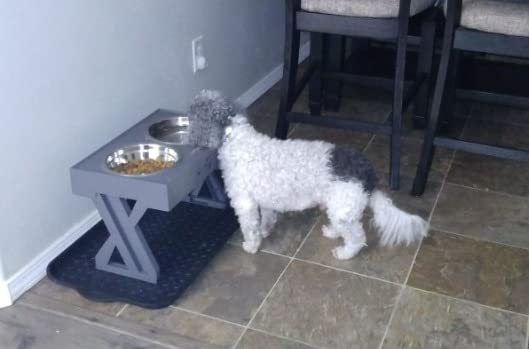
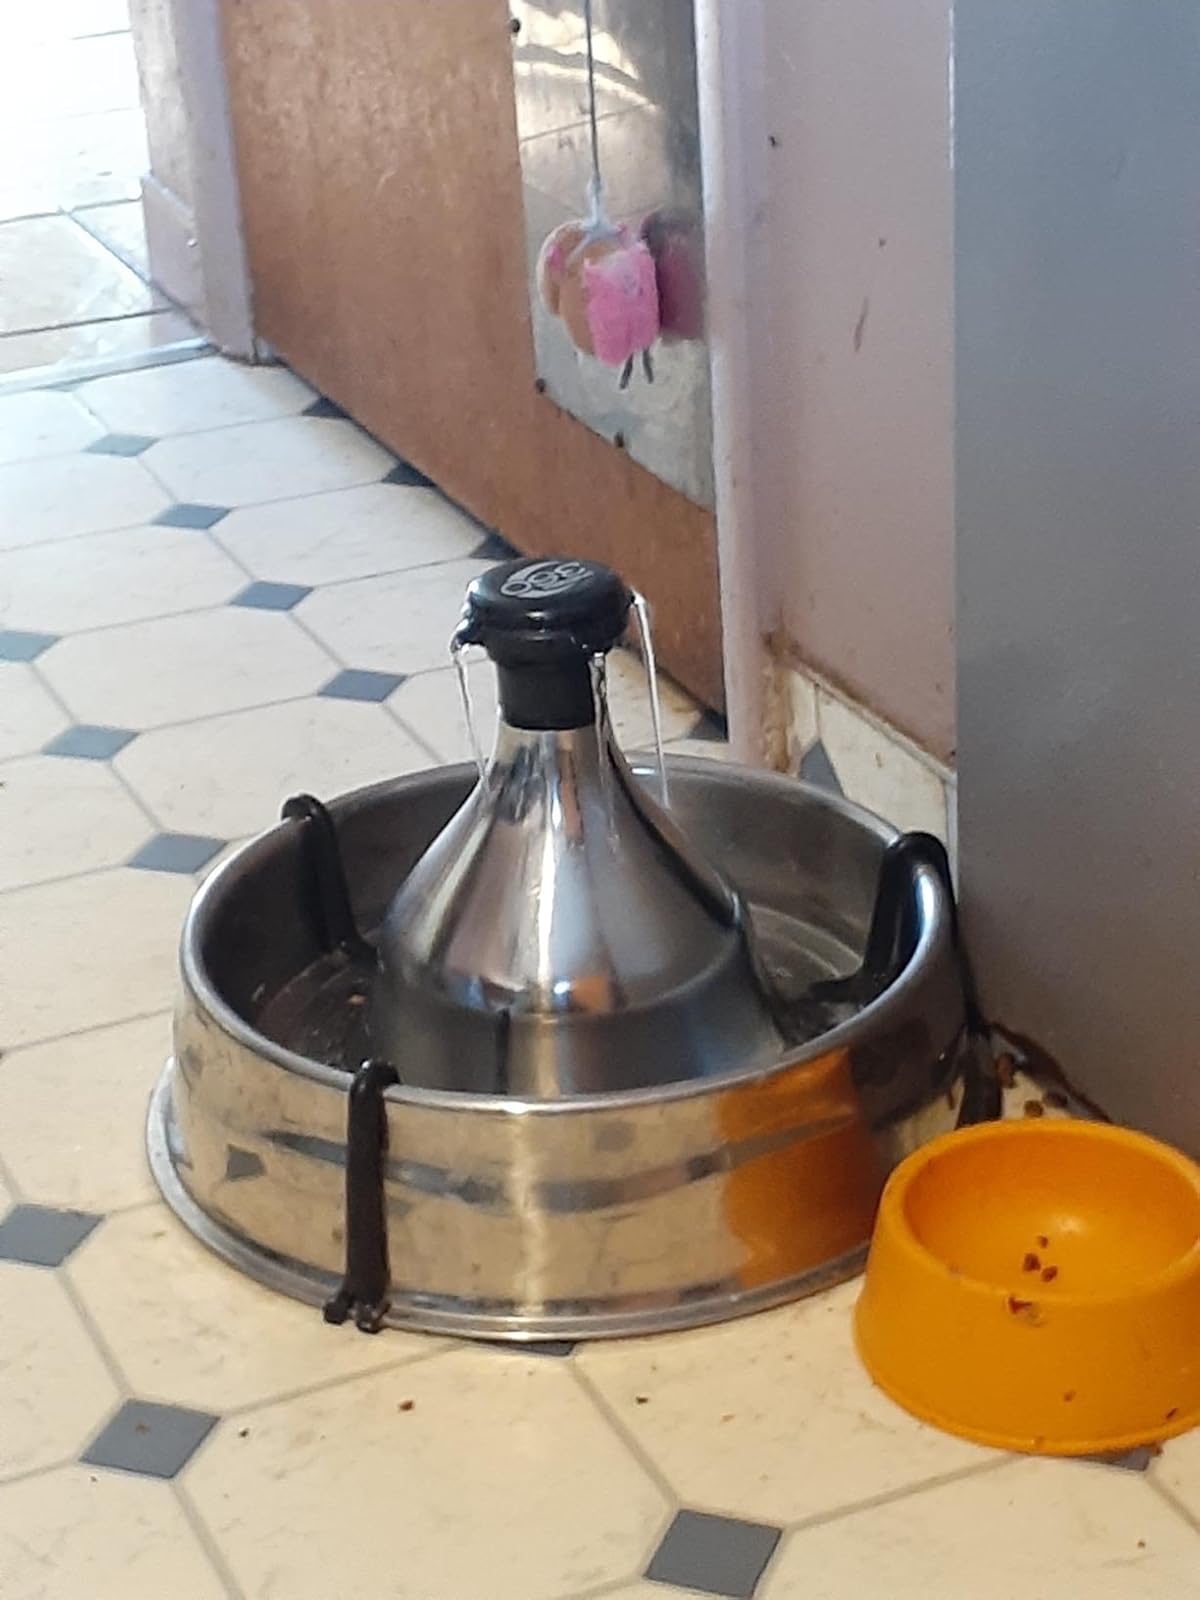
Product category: items_bowl
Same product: no